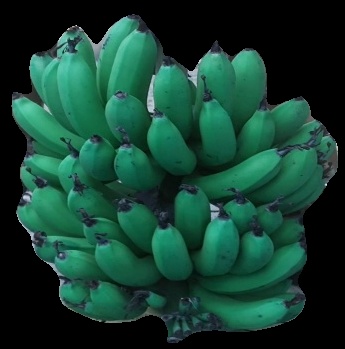
Variety: pachbale
Grade: grade3